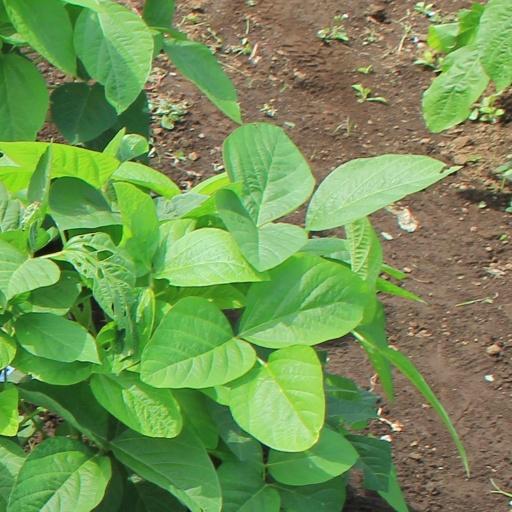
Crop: soybean